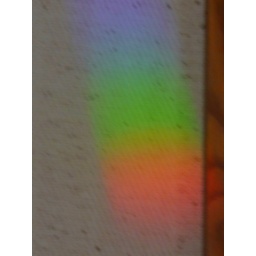
On the wall from the Prizm hanging in front of the kitchen window.